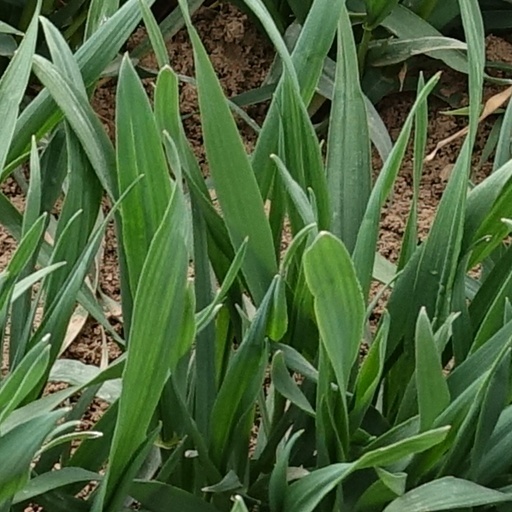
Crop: wheat